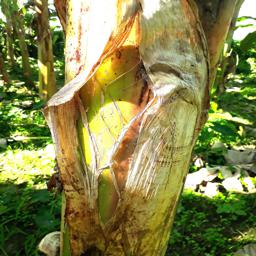
Label: PSEUDOSTEM WEEVIL